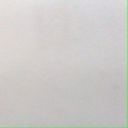
अक्षर: ई